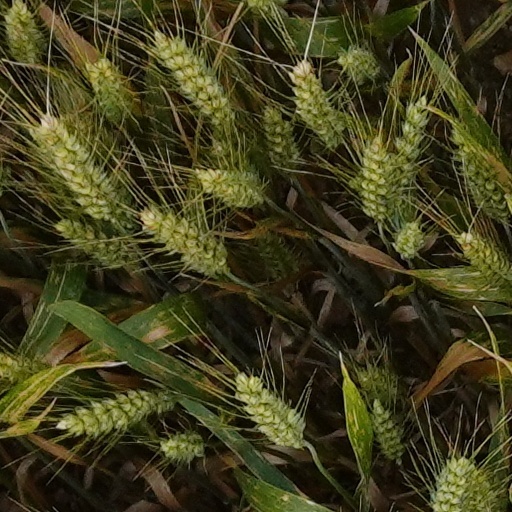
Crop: wheat